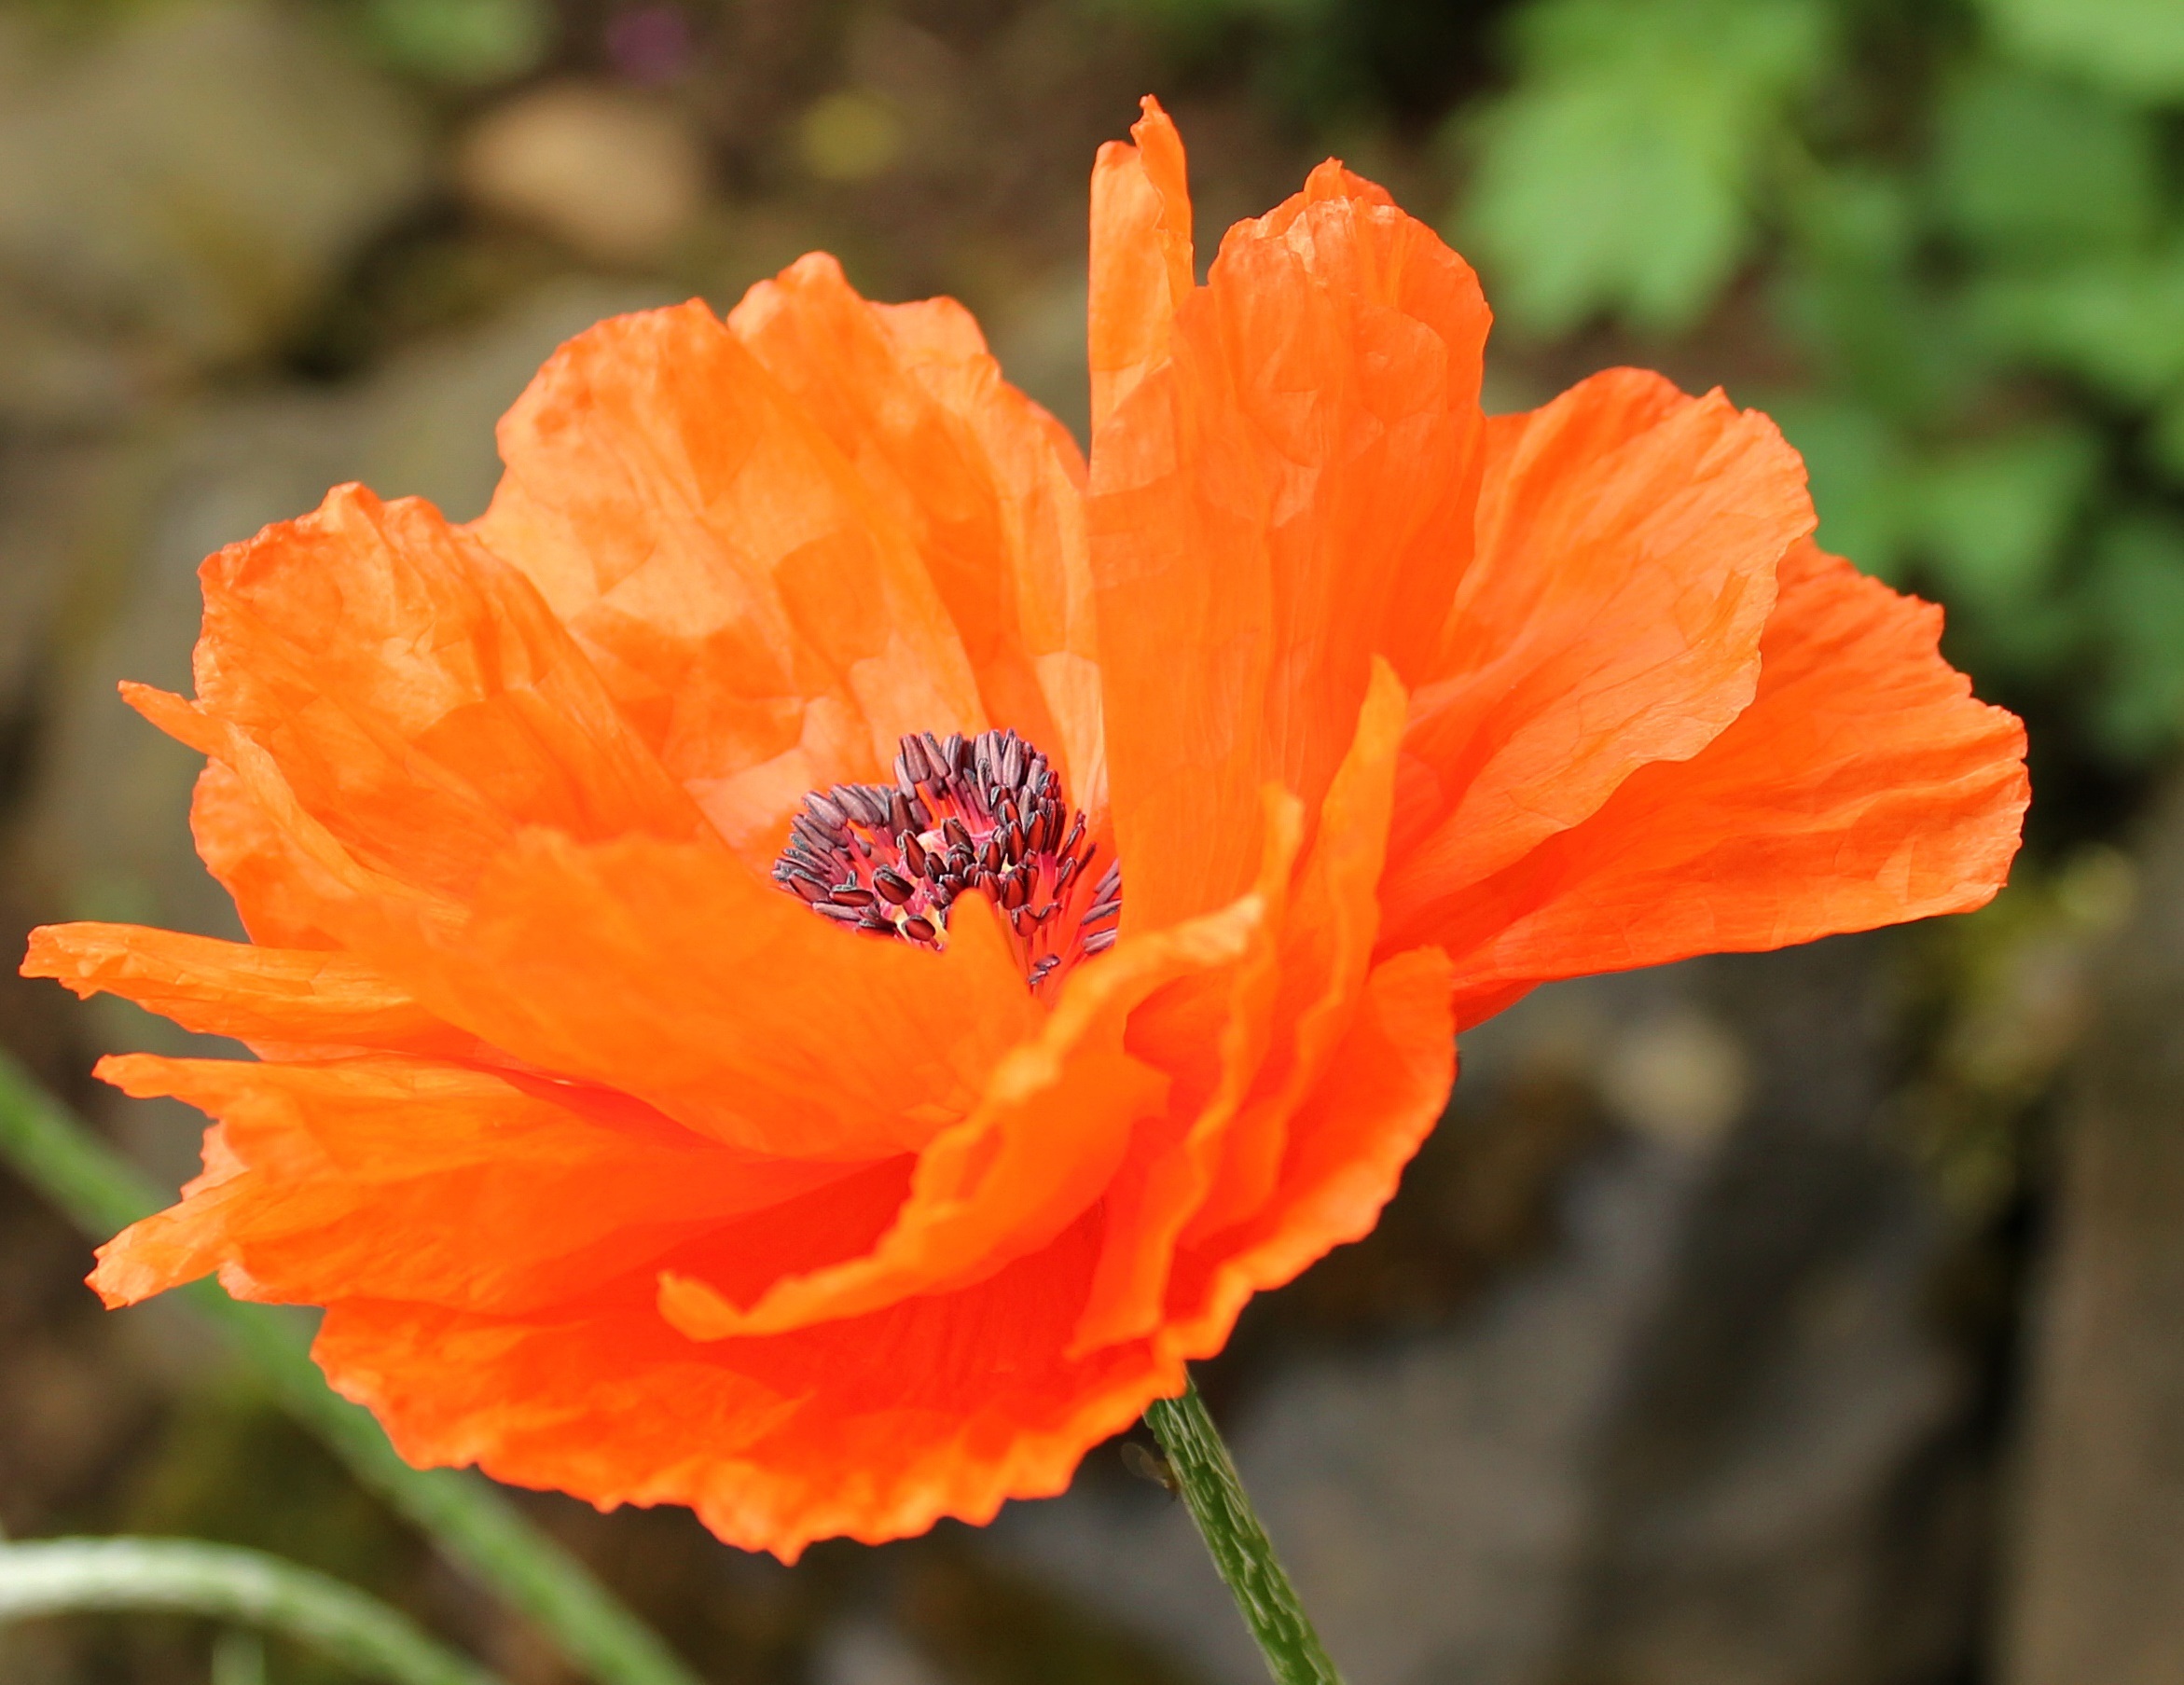
nature, blossom, plant, flower, petal, bloom, orange, flora, wild flower, wildflower, klatschmohn, poppy flower, blossoms, poppy, coquelicot, macro photography, blossomed, flowering plant, calendula, sulfur cosmos, annual plant, land plant, poppy family